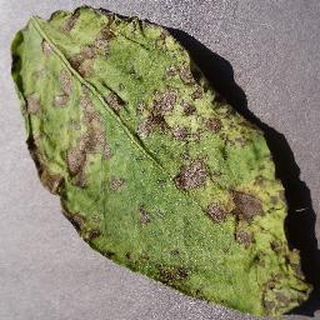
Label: potato_early_blight